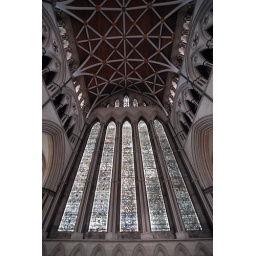
This stained glass window in the north transept was completed in 1260.